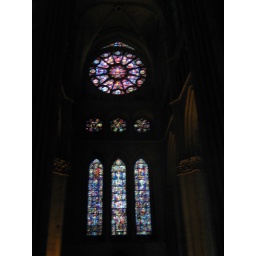
Blurry picture of a stained glass rose window and the Champagne window in Rheims Cathedral